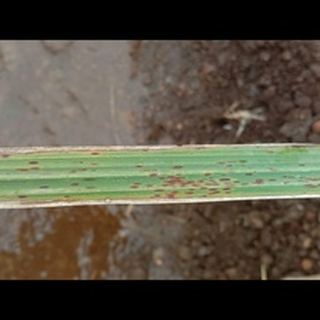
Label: sugarcane_rust